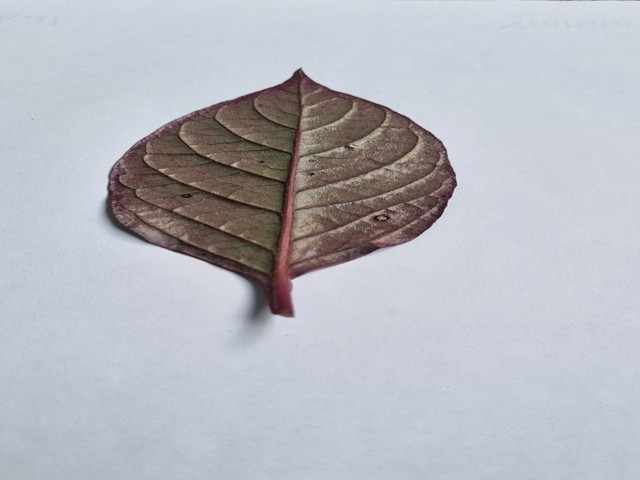
Plant: kalochitra